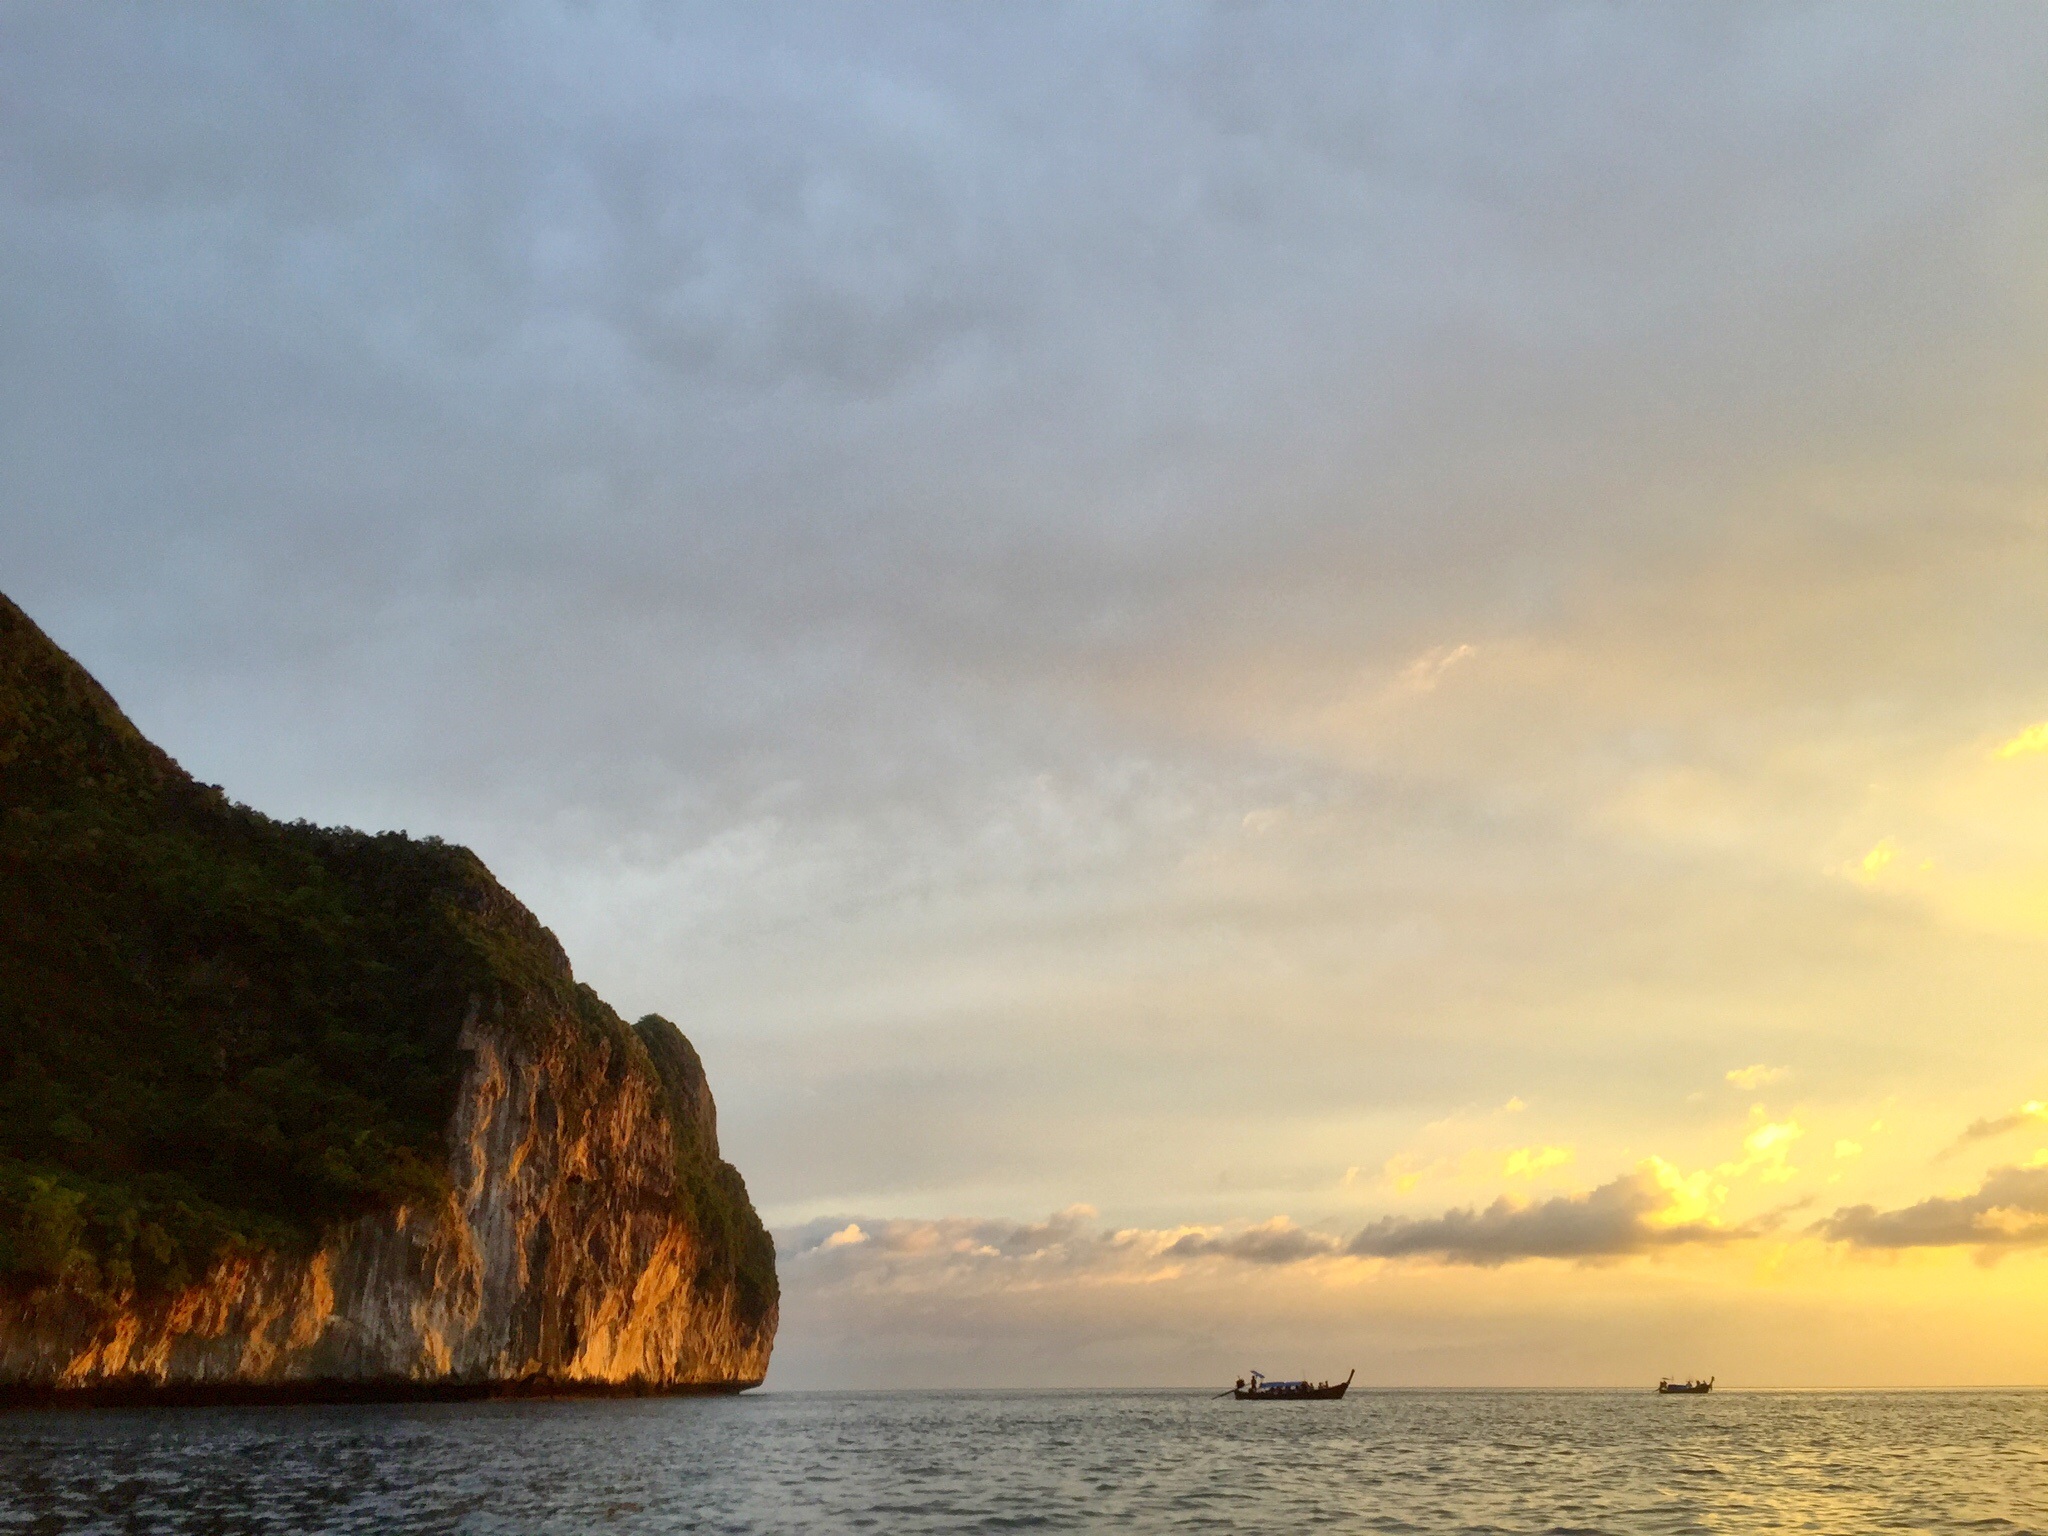
beach, sea, coast, rock, ocean, horizon, cloud, sky, sunrise, sunset, morning, shore, wave, dawn, cliff, dusk, evening, bay, terrain, body of water, cape, atmospheric phenomenon, wind wave